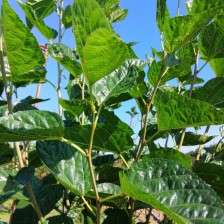
Variety: BlackOodTurkey